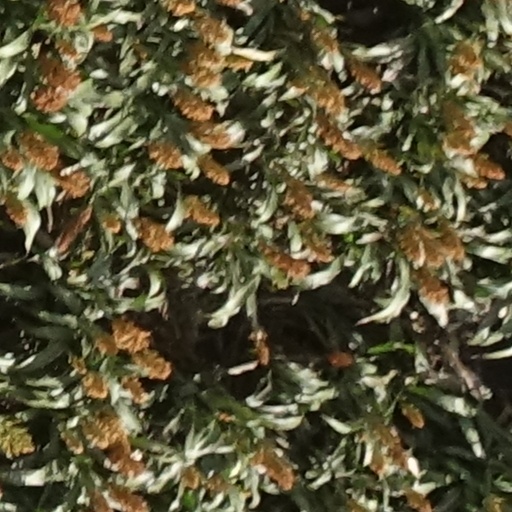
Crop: sorghum